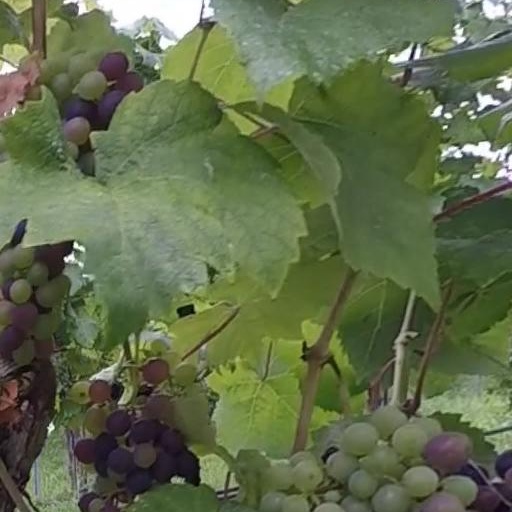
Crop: grape